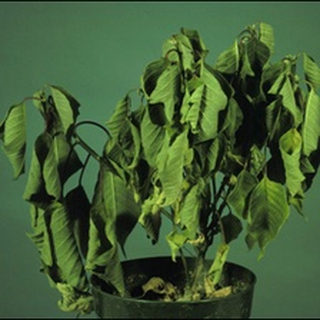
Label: wheat_common_root_rot